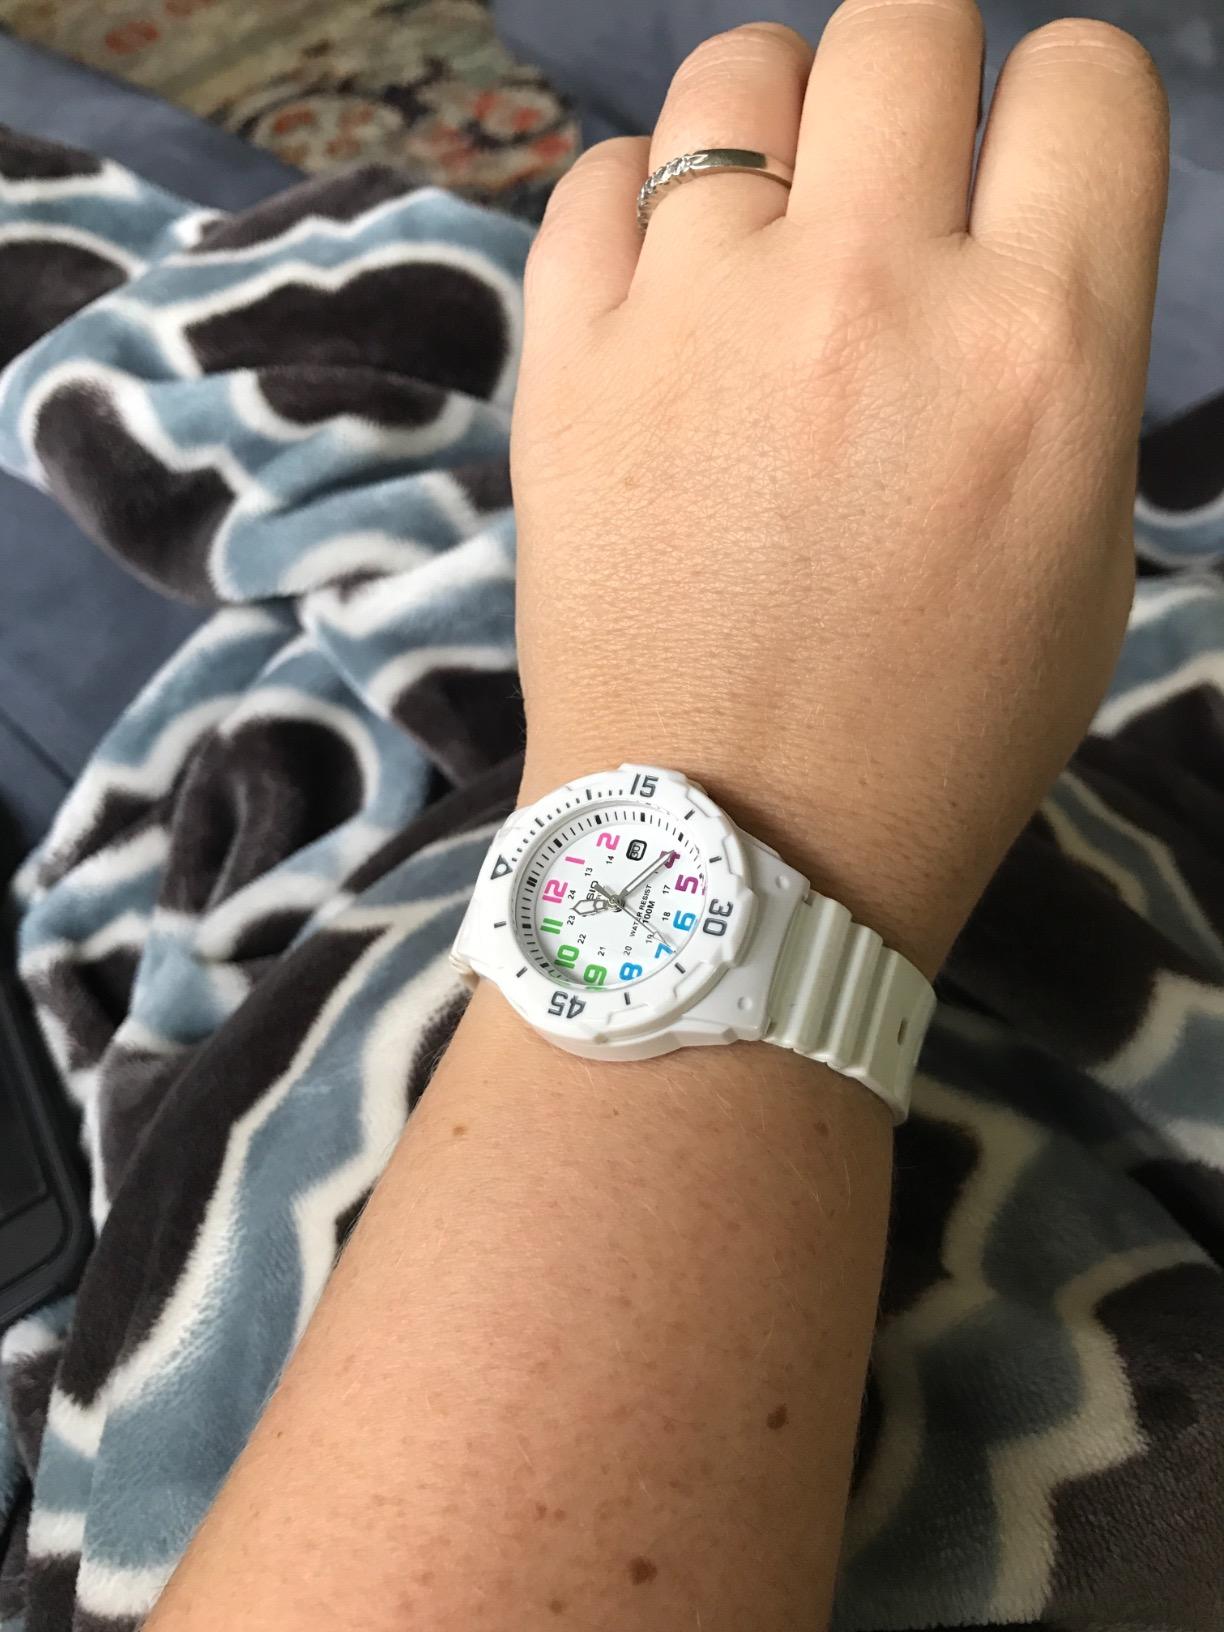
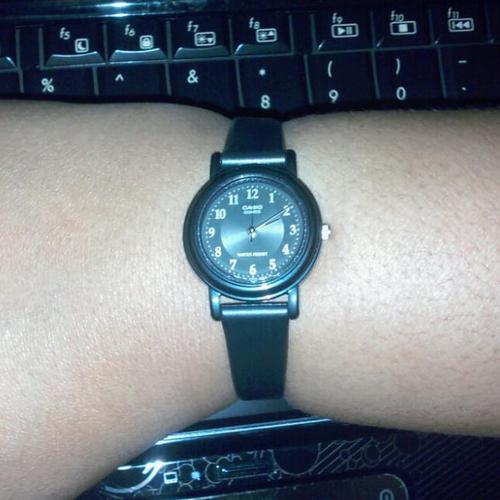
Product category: accessories_watch
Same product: no